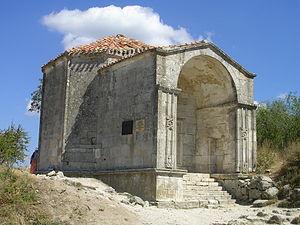
Çufut Qale parfois Chufut Kale, est une ancienne ville fortifiée de Crimée. Elle est située à 2,5 km à l'est de Bakhtchyssaraï, dans le raïon éponyme. Son nom en tatar de Crimée et en turc signifie « Forteresse juive ».